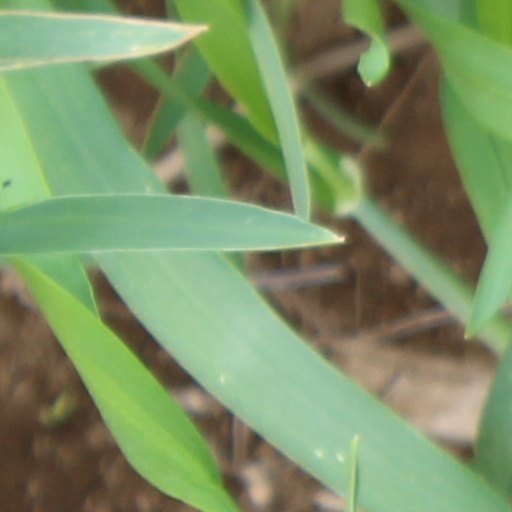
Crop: wheat